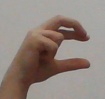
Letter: thal